Chakhokhbili

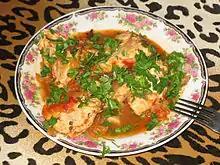
Chakhokhbili

Chakhokhbili is a traditional Georgian dish of stewed chicken and tomato with fresh herbs.